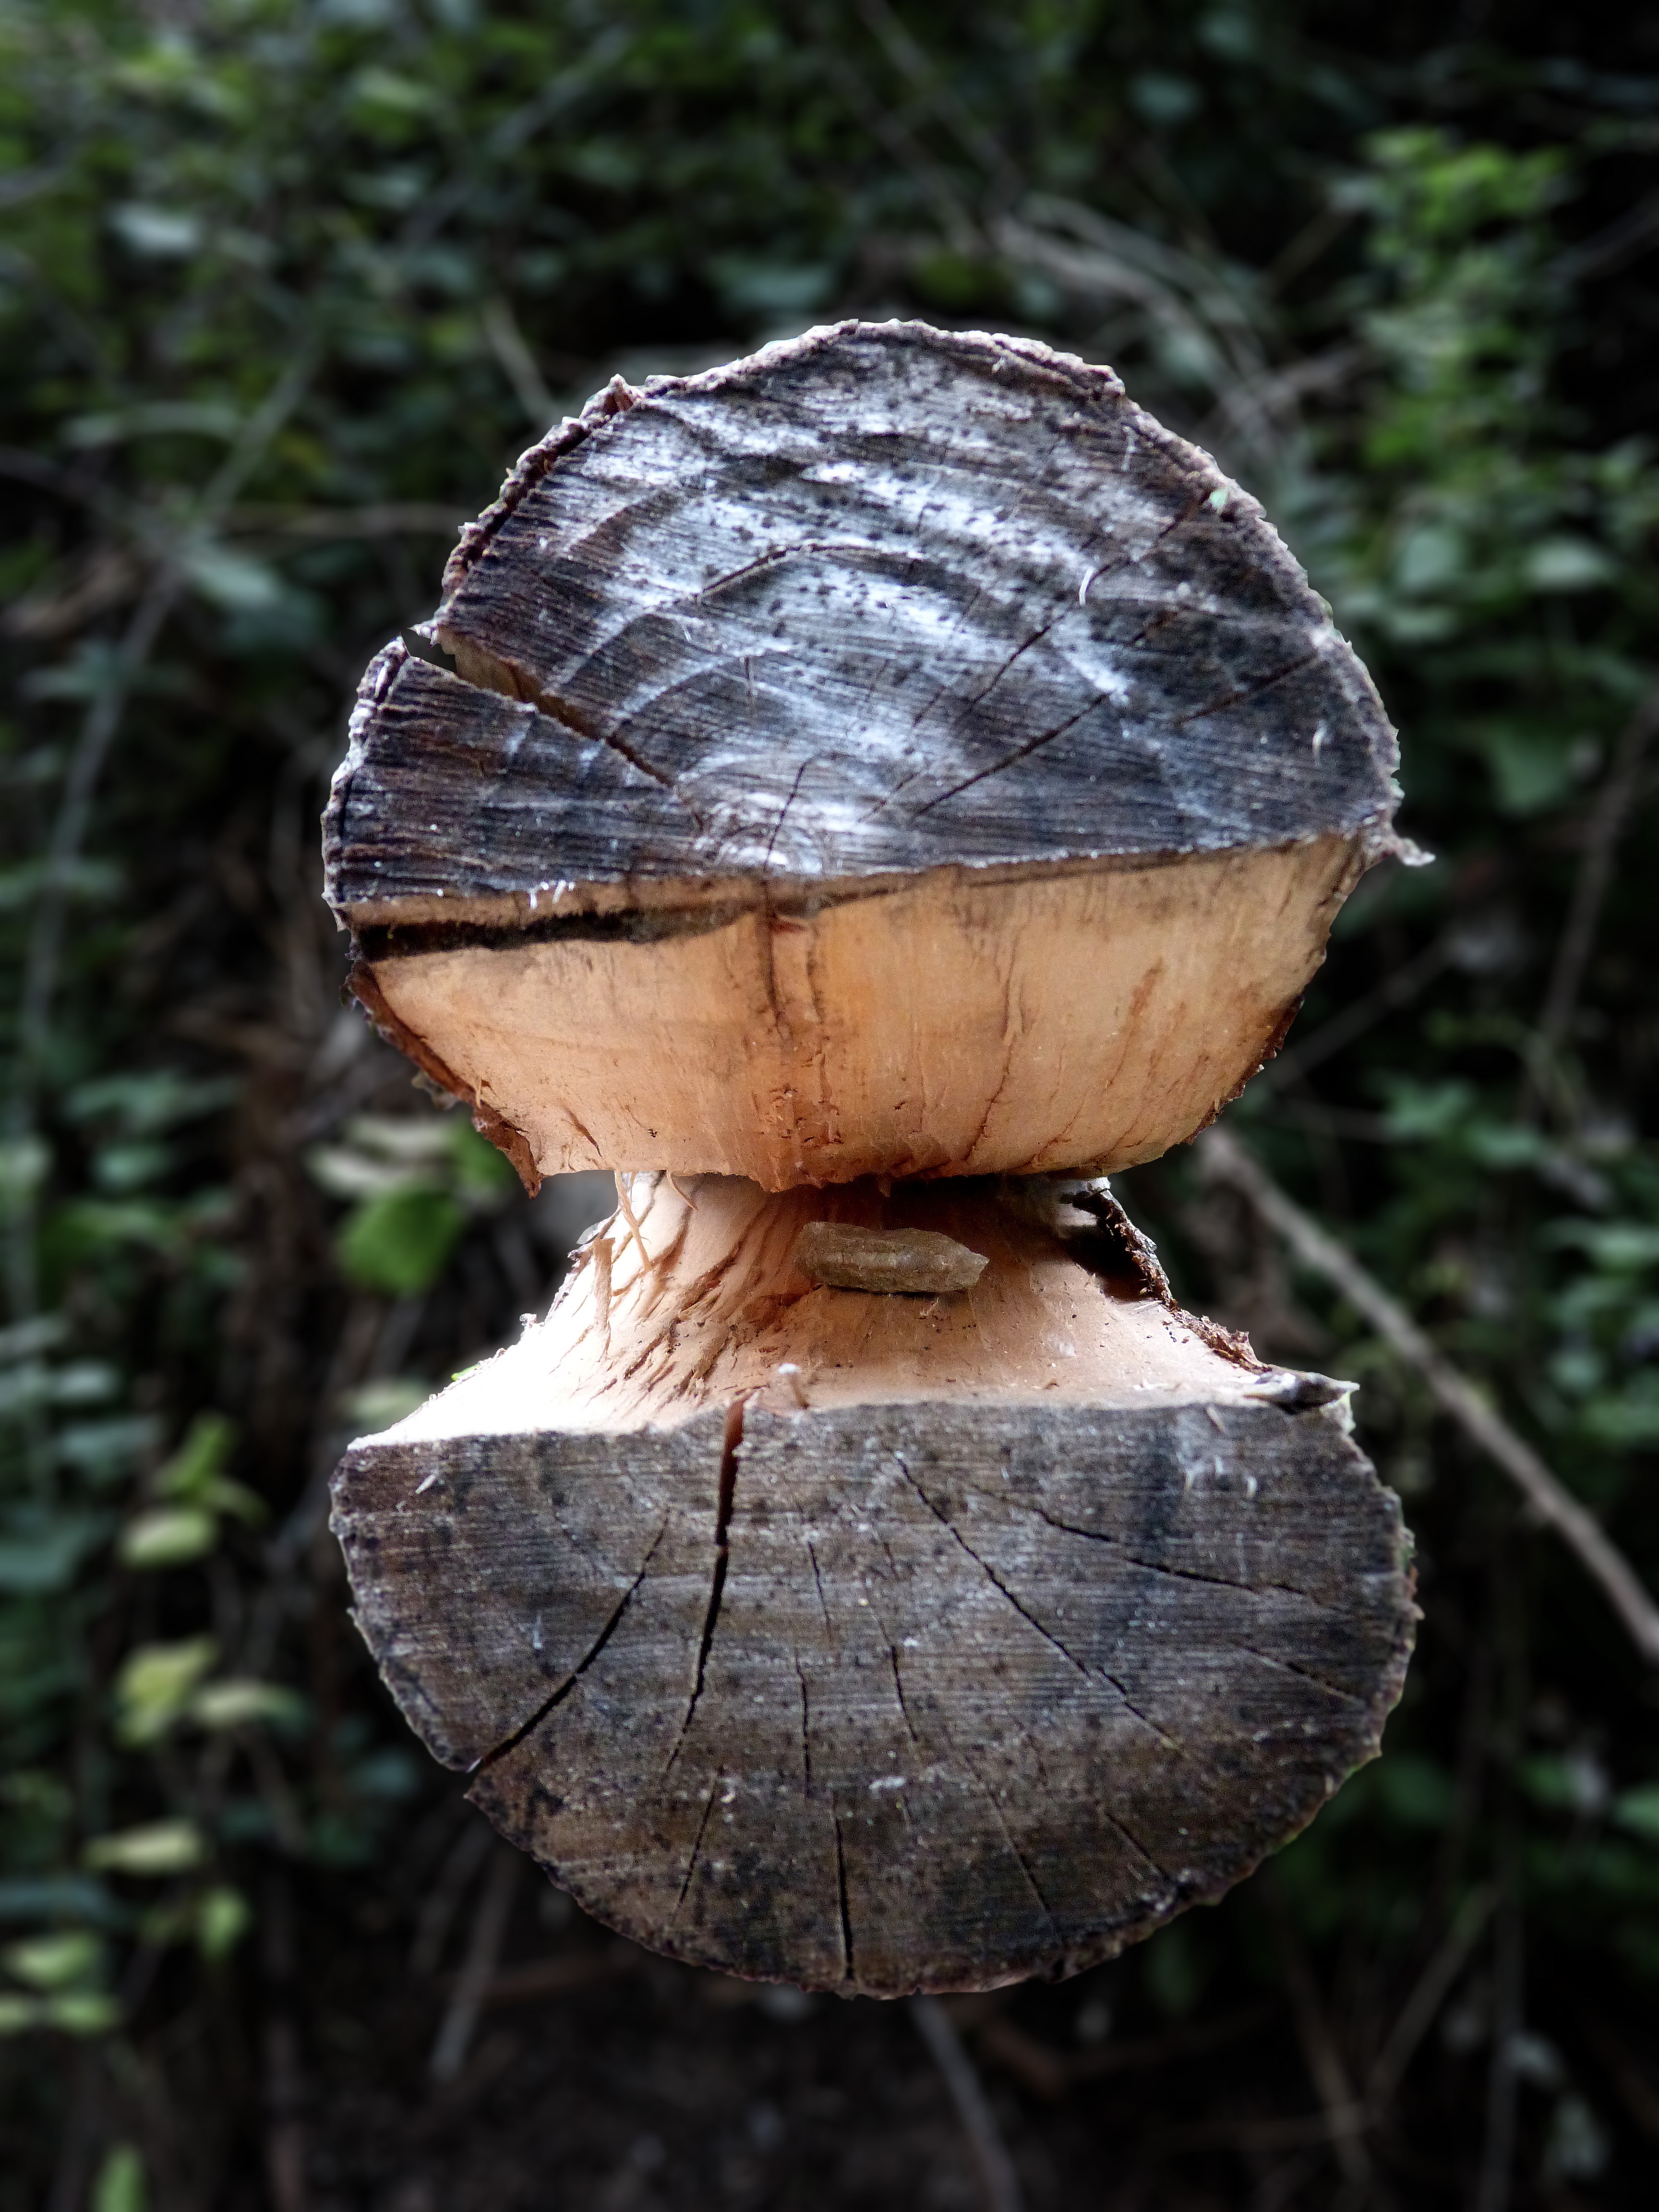
tree, nature, forest, wood, leaf, trunk, mushroom, mouth, fungus, sculpture, party, woodland, tree stump, habitat, bolete, metaphor, oyster mushroom, natural environment, agaricomycetes, penny bun